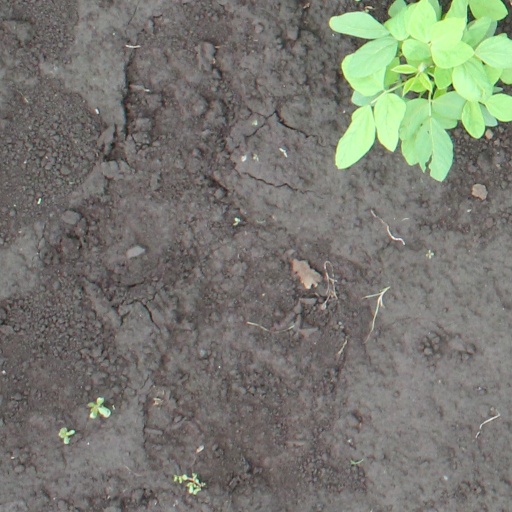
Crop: soybean